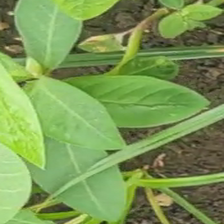
Weed species: Moti_dudhi(Euphorbia_geneculata_L)